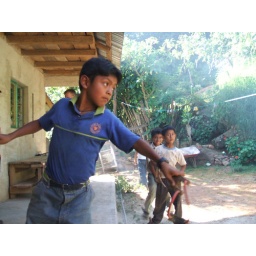
some of the boys in our first village showing us how to shoot rocks with their sling shots